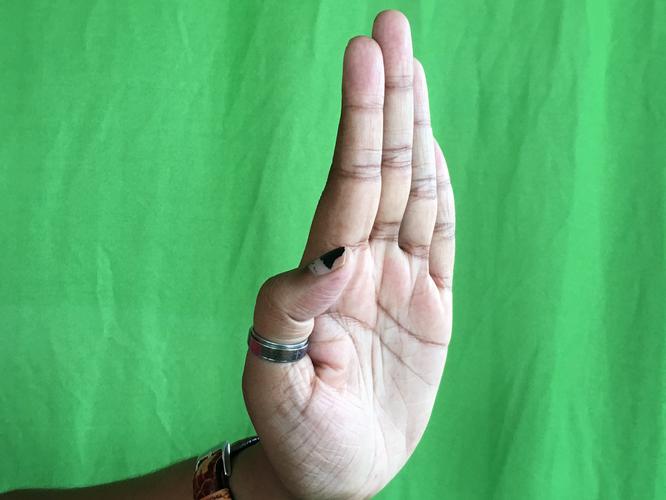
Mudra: Pathaka
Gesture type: single_hand